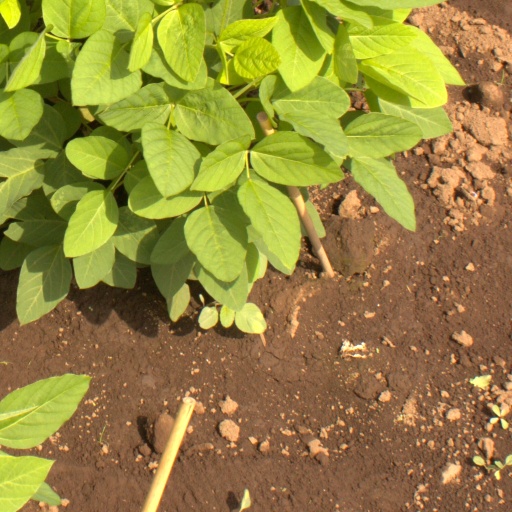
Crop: soybean